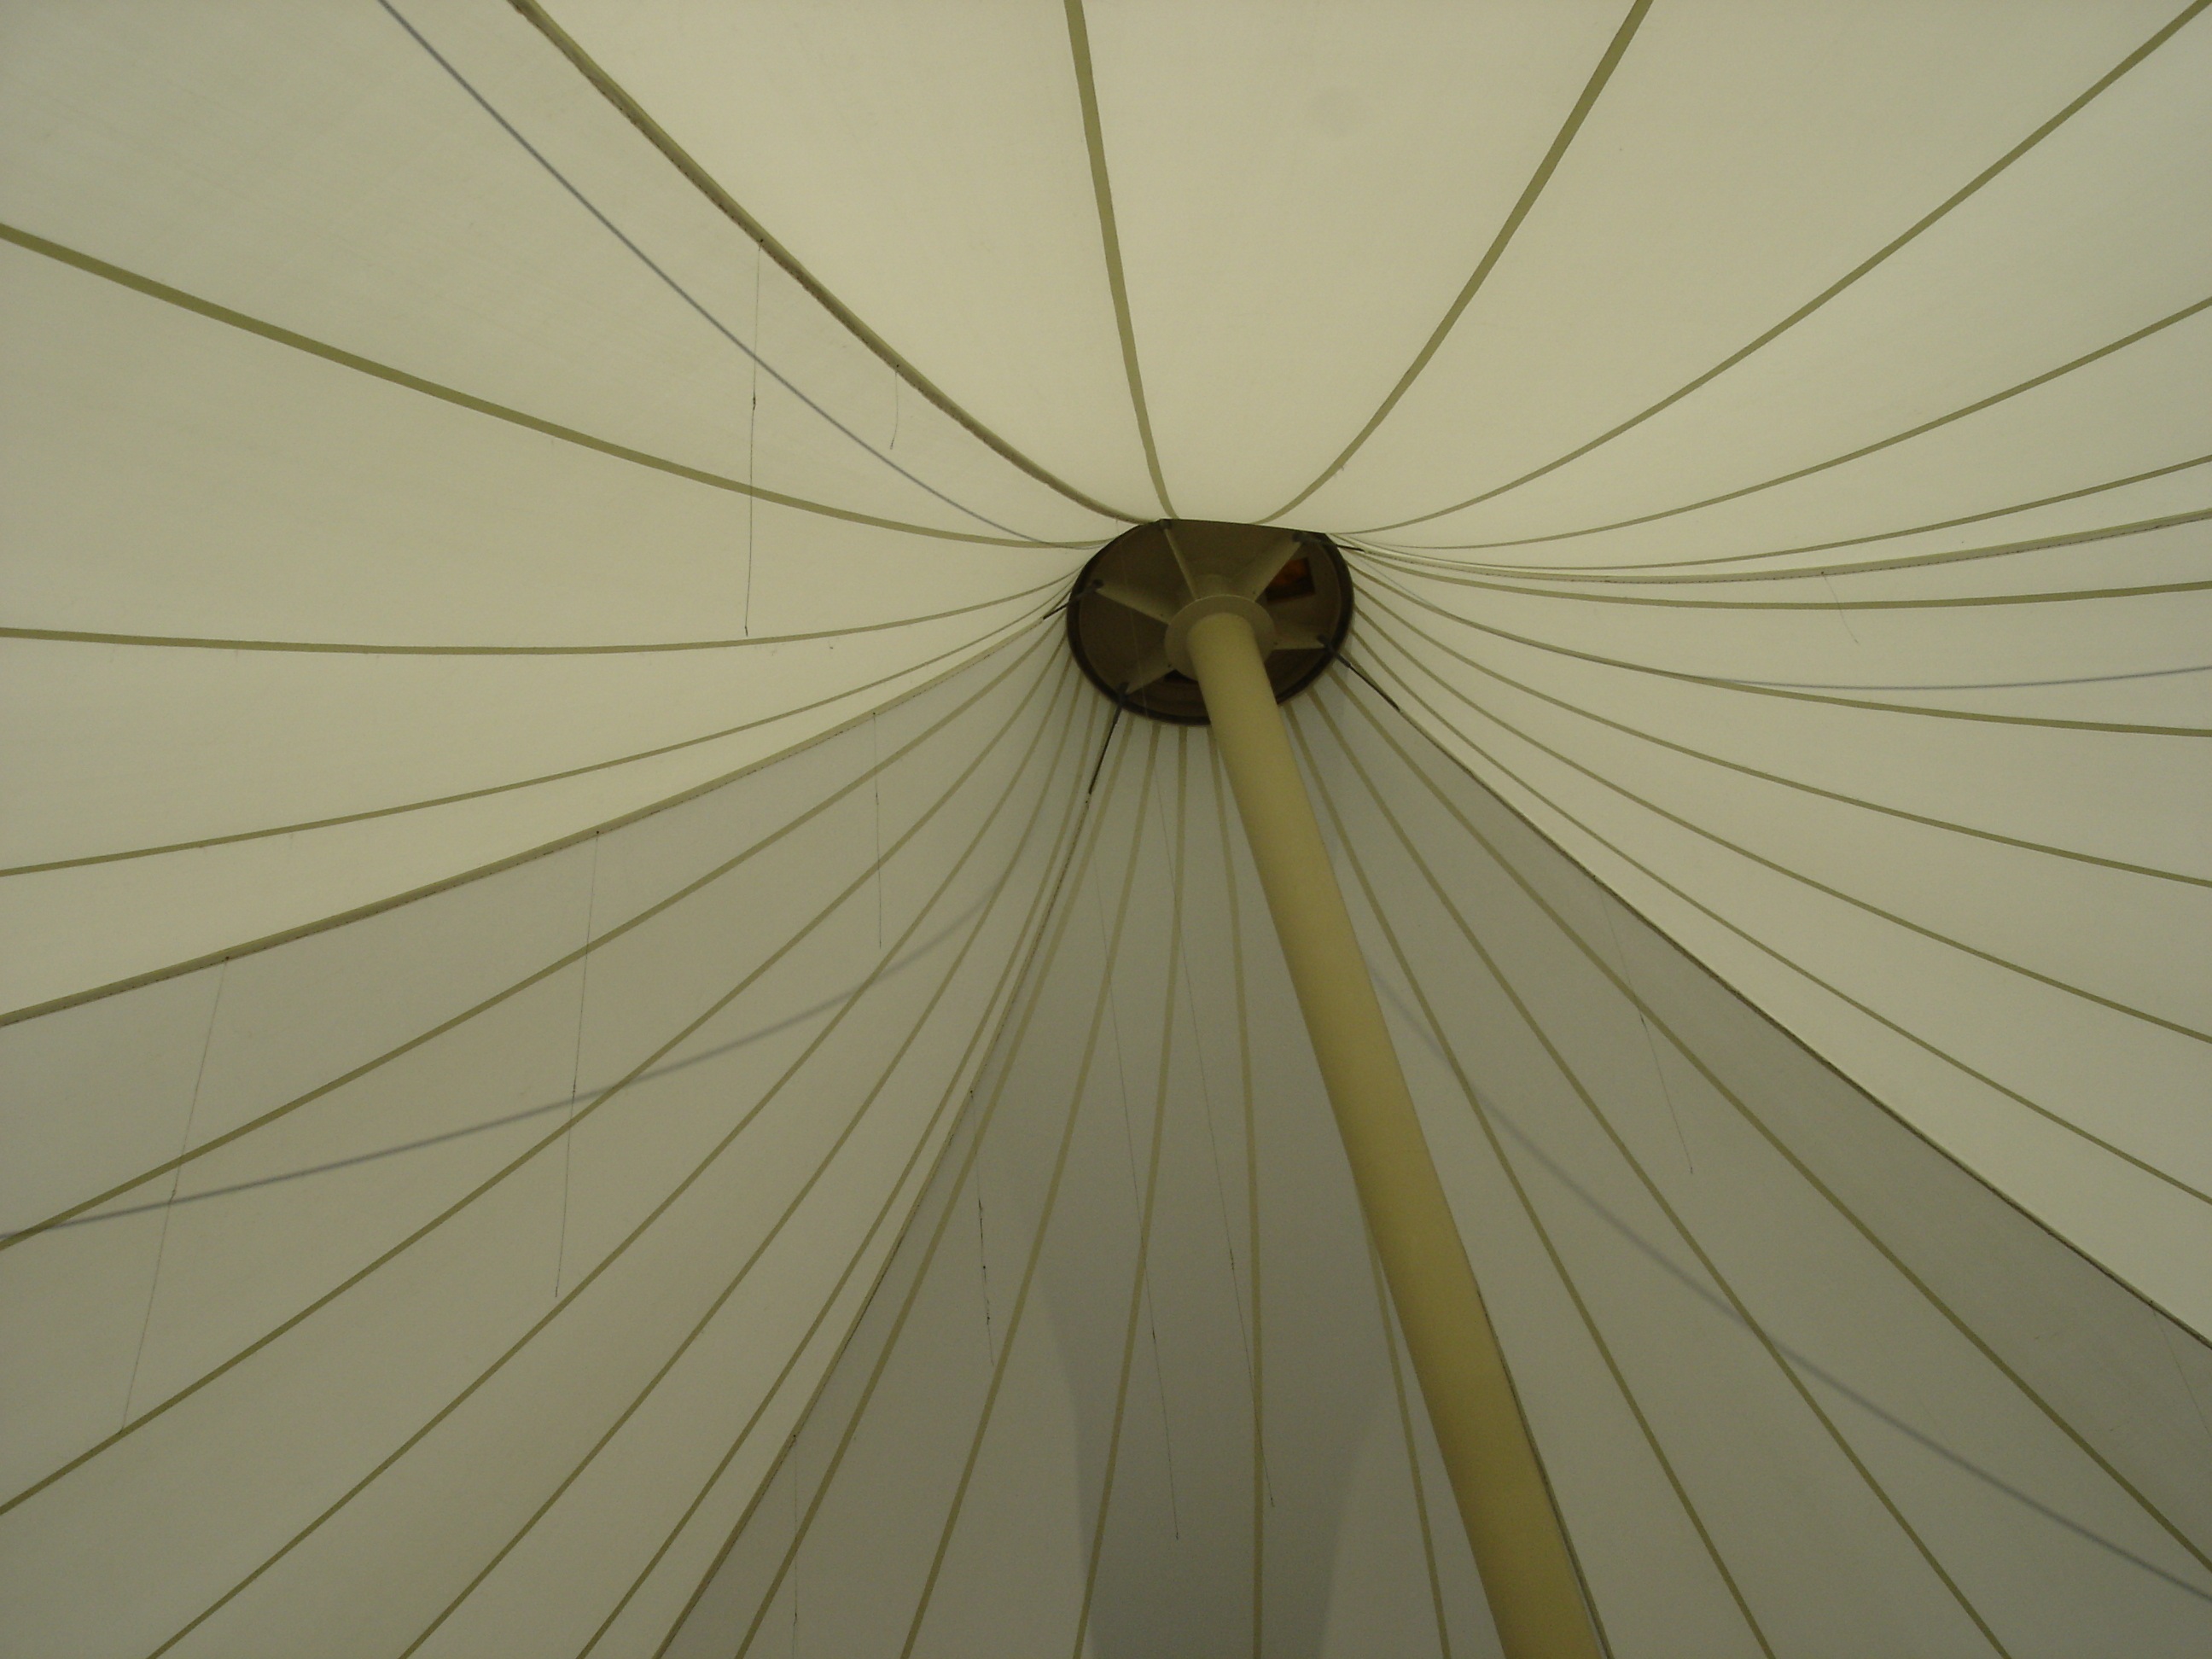
wing, light, white, wheel, sunlight, wind, shade, ceiling, line, umbrella, circle, relaxation, symmetry, parasol, dome, protection, shape, sunshade, fashion accessory